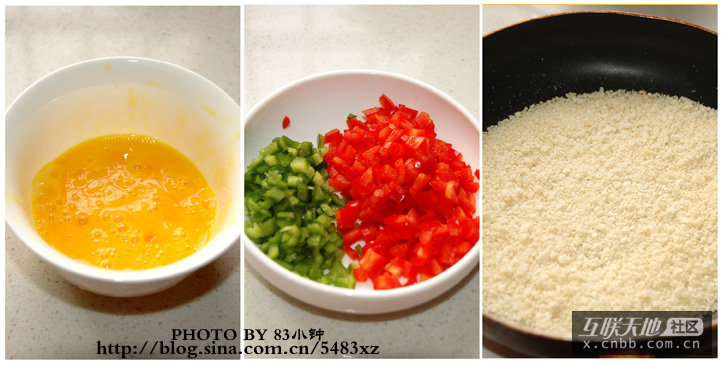
Label: trash